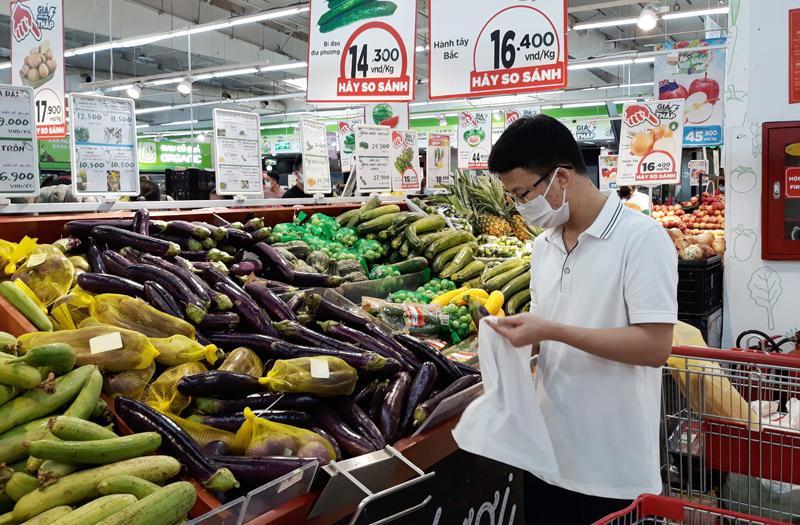
trên tay của nam thanh niên mặc áo trắng là một cái túi